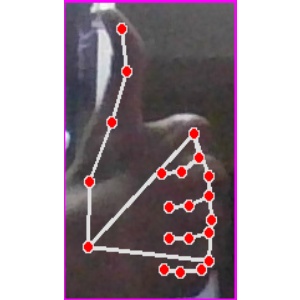
अक्षर: थ